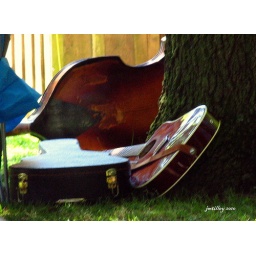
I saw these instruments sitting against the tree during a bluegrass festival and felt the need to capture them